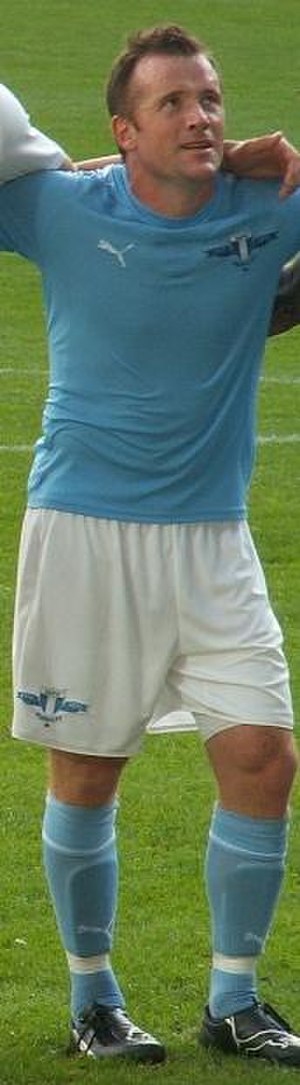
Ulrich Vinzents
Vinzents for Malmö FF i 2010
Ulrich Vig Vinzents er en dansk fodboldspiller, der spiller som forsvar for FC Græsrødderne.